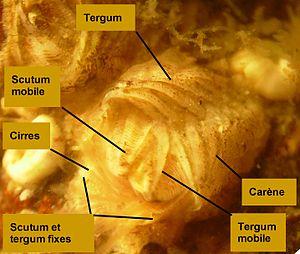
Verruca stroemia, nomenclature des plaques.
Verruca stroemia est une espèce de balane, au sens large du terme, car elle n’appartient pas aux balanomorphes mais aux verrucomorphes. Elle est nommée en l'honneur de Hans Strǿm, naturaliste norvégien.